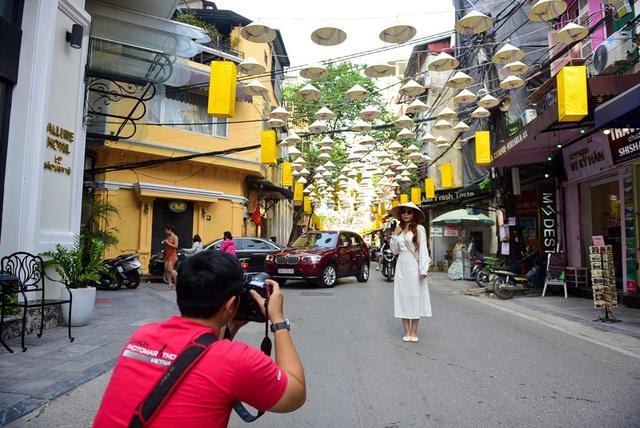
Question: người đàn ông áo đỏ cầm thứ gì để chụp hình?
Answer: máy ảnh